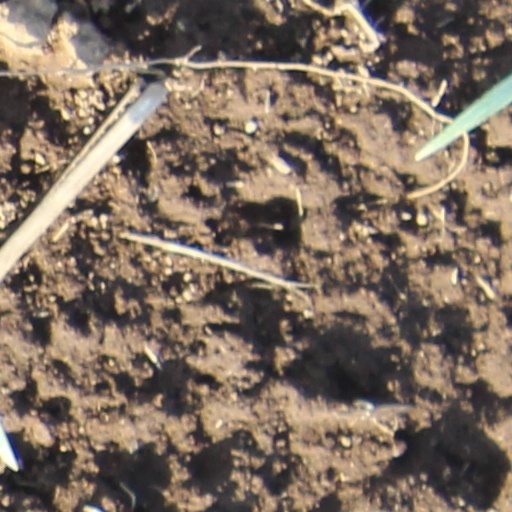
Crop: wheat